Irina Khavronina

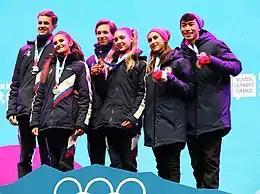

Khavronina/Cirisano debuted at the senior level competing domestically. At their first tournament of the season, the Grand Prix of Russia event in Sochi, they scored their personal bests in both segments ranking second in the rhythm dance, the free dance and overall. They went on to win the bronze medal at their next Grand Prix of Russia competition in Moscow.